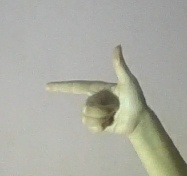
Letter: yaa